Hungarian Railway History Park

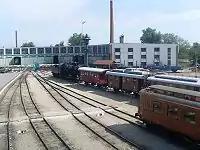

The Magyar Vasúttörténeti Park ("Hungarian Railway History Park") is a railway museum located in Budapest, Hungary at a railway station and workshop of the Hungarian State Railways (MÁV), the former Budapest North Depot. The museum covers more than 70,000 square meters and it features over one hundred exhibits, mostly including railway vehicles and equipment.